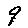
Label: 9